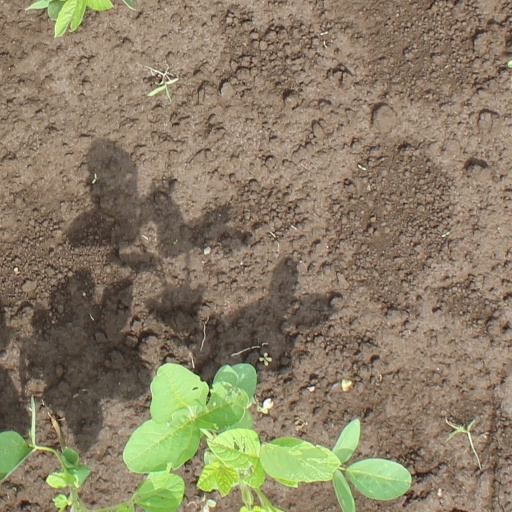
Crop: soybean